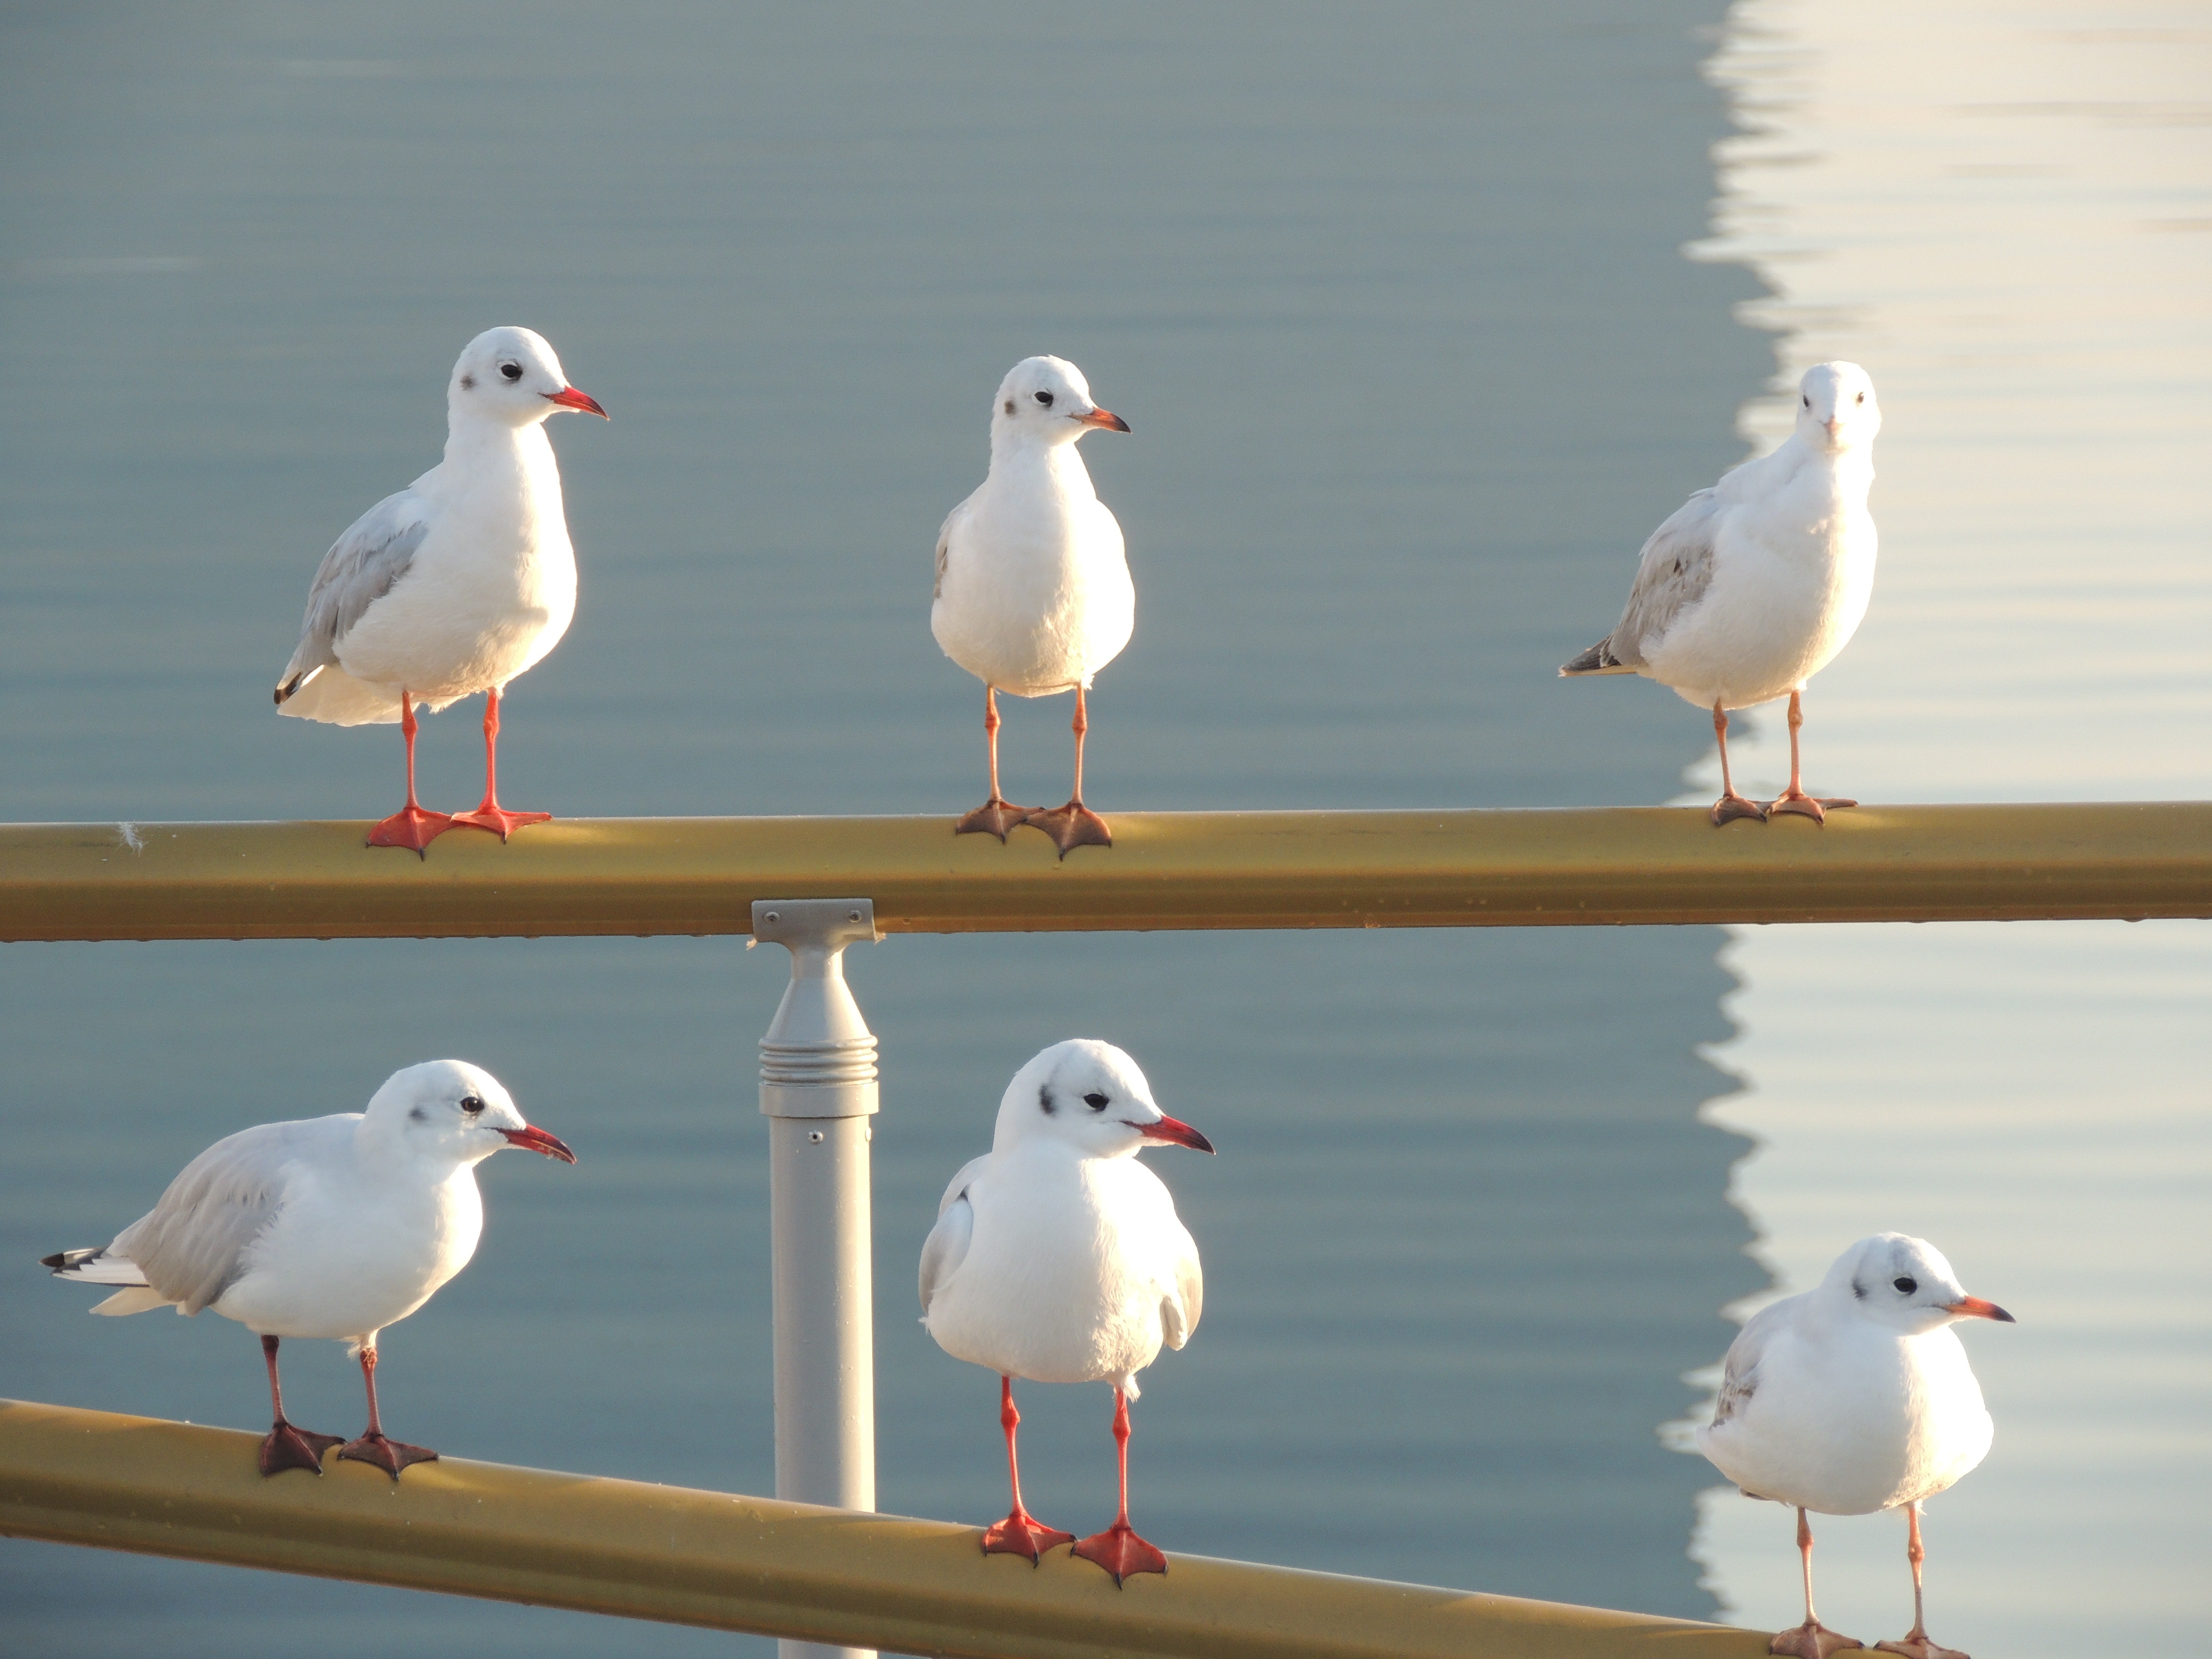
sea, water, nature, ocean, bird, white, seabird, fly, seagull, seaside, wildlife, gull, beak, flight, feather, fauna, birds, seagulls, vertebrate, see, unity, charadriiformes, european herring gull, great black backed gull, think differently